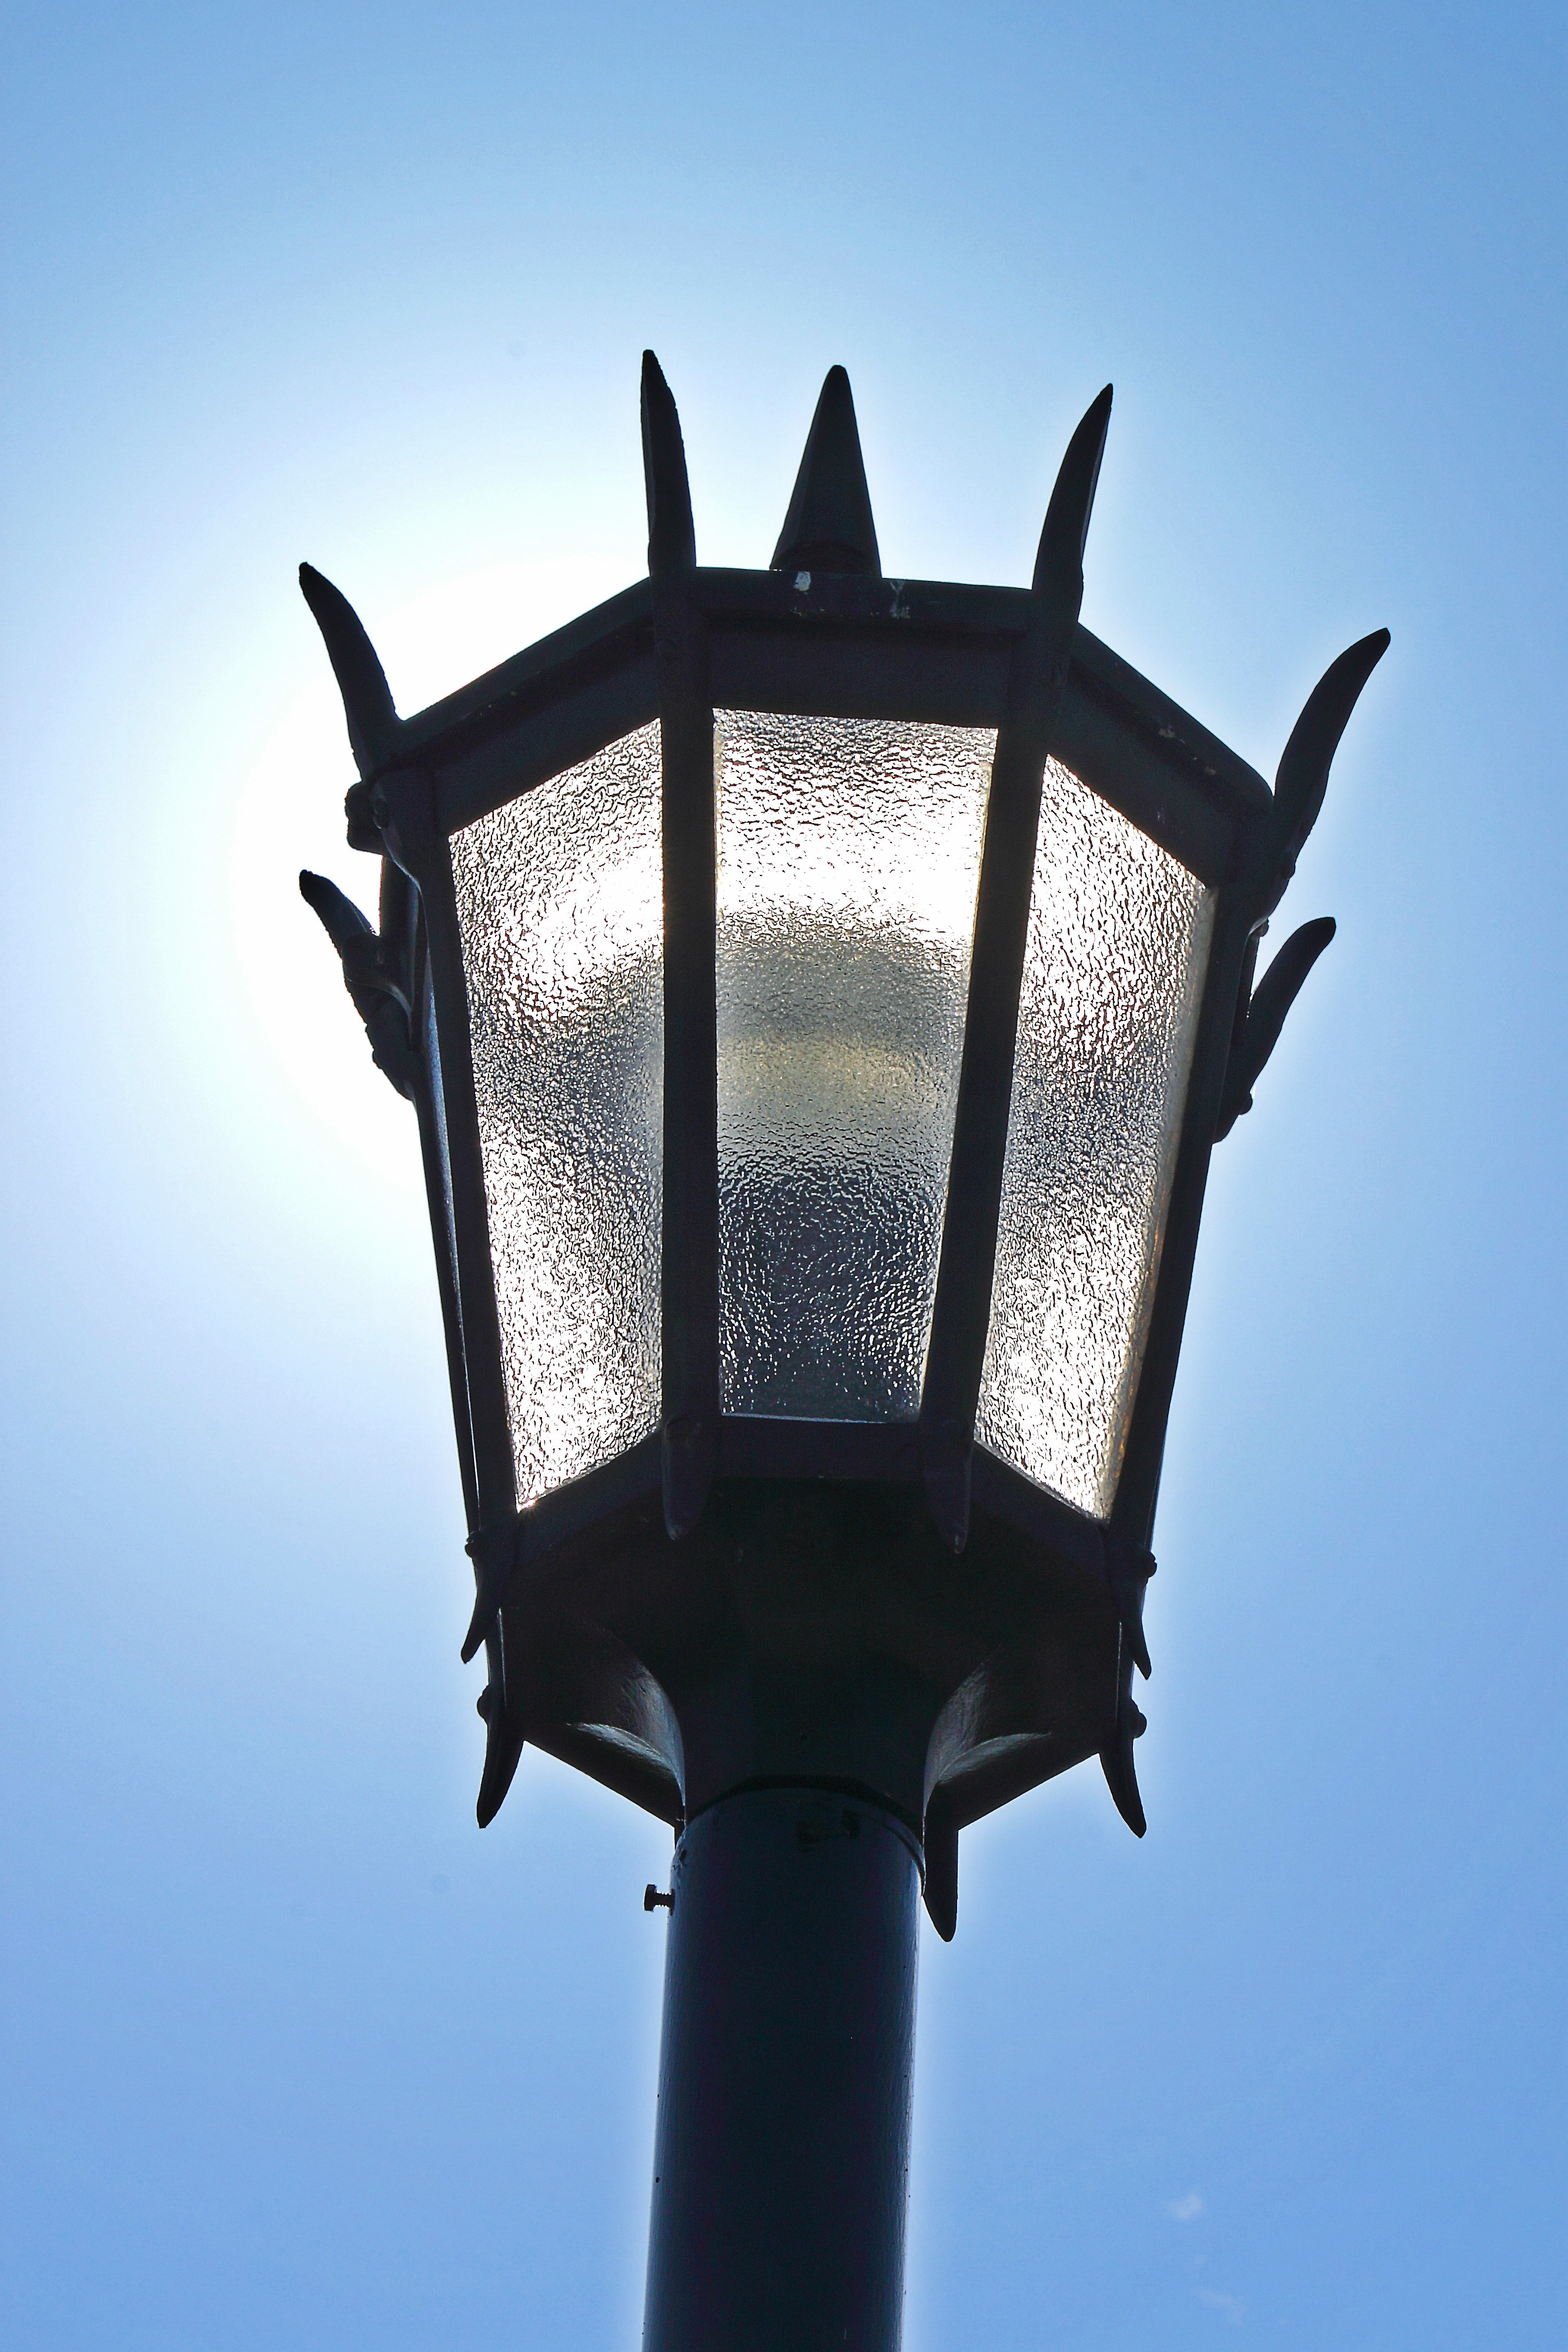
light, post, street, pole, blue, street light, lamp, electricity, lighting, streetlight, illuminated, streetlamp, light fixture